Larry Cohen (bridge)

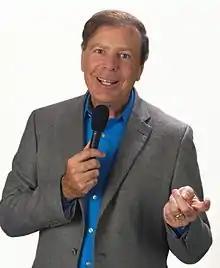
Larry Cohen Teaching Bridge

Larry Neil Cohen (born April 14, 1959) is an American bridge player, writer and teacher. He is best known as an advocate for the "Law of Total Tricks" as a guide in the . He has won 25 North American Bridge Championships (NABC) events including the Vanderbilt, two Spingolds, two Reisingers, three Life Master Pairs, and four Blue Ribbon Pairs, and he is a two-time winner of the Cavendish Invitational Pairs cash prize tournament.